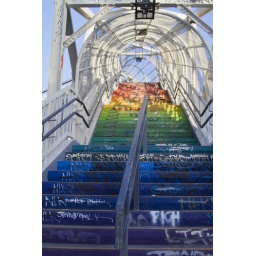
Watts pedestrian bridge over train tracks